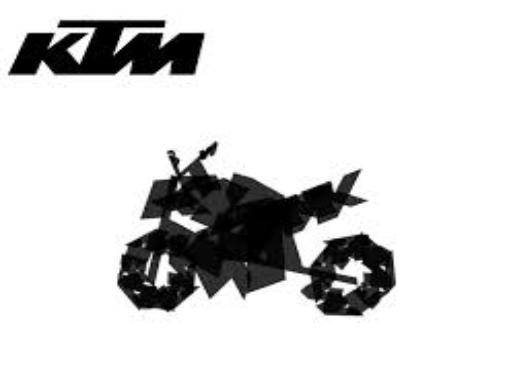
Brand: KTM
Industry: Transportation